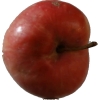
Label: Apple 10